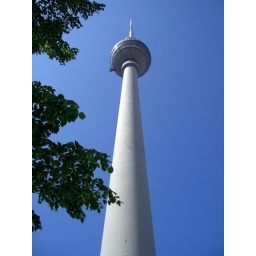
Perspective view of the top part of the Berlin Television Tower in evening sunlight, with blue sky